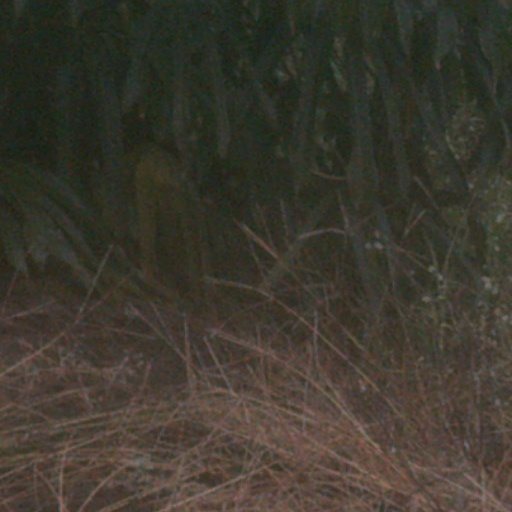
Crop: cassava